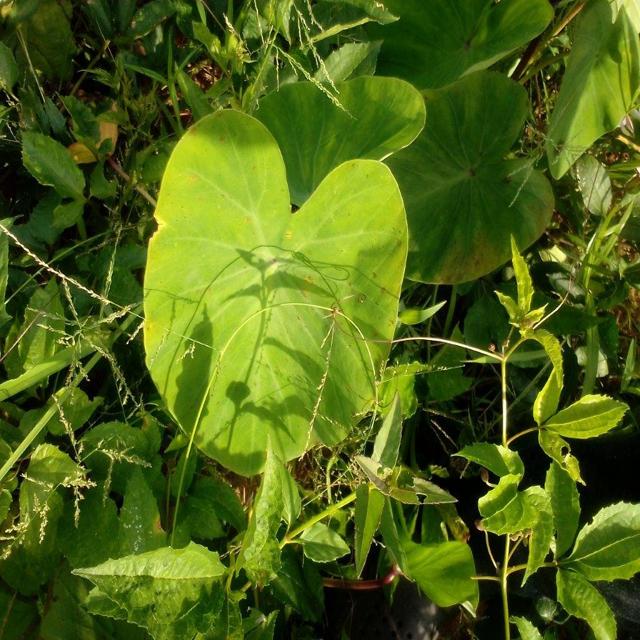
Label: Early_Blight